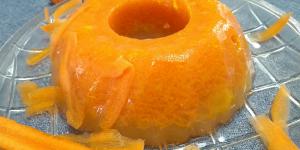
gelatina de zanahoria